Televisión Española

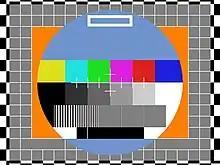
Colour TVE test card regularly broadcast since 1975 by La 1 until 1995 and by La 2 until 2001

On 25 April 1971, the production center in the Canary Islands, which until then had operated autonomously, began to broadcast to the archipelago the live signal of TVE's first channel received from through the recently launched Intelsat IV F-2 satellite. With this, the coverage of the first channel reached almost the entire territory of Spain while the second channel was only reaching the metropolitan areas of the main capitals. On 24 May 1971, the first delegation was opened in Bilbao, followed by the ones in Santiago de Compostela on 25 July 1971, and in Seville on 29 July 1971, which would later become the first territorial centers.